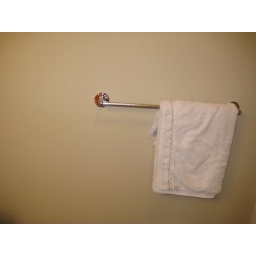
towel rack in upstairs bathroom